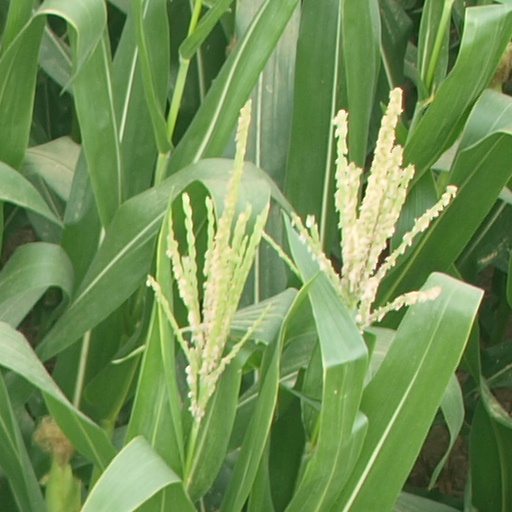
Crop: maize; corn